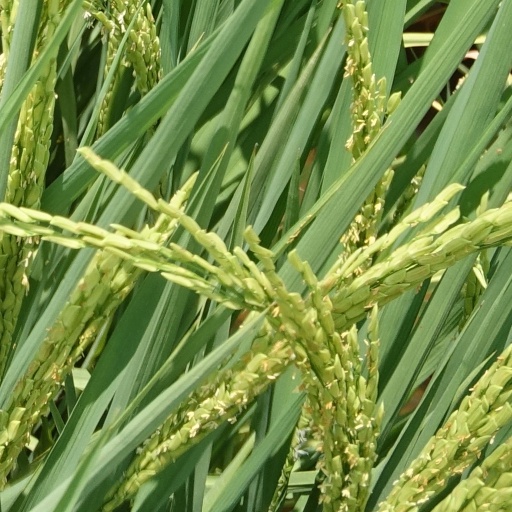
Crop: rice